No. 626 Squadron RAF

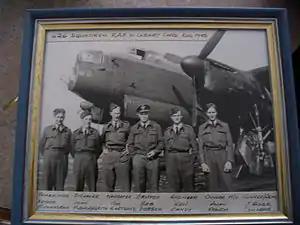
Members of the 626 squadron

The squadron was formed on 7 November 1943 at RAF Wickenby from "C" Flight of No. 12 Squadron. It operated in the strategic bombing role with the Avro Lancaster. It was disbanded on 14 October 1945, having spent the last months of the war on food droppings (Operation Manna) and transport duties (Operation Exodus), repatriating former prisoners of war and bringing British troops home from Italy.